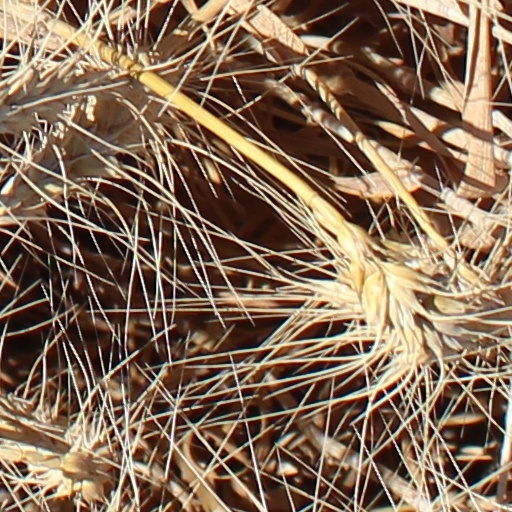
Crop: wheat